Battle of the Falkland Islands

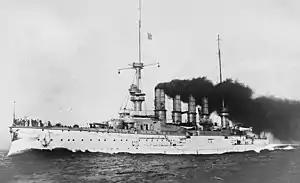
SMS "Scharnhorst", flagship of the German squadron

At the outbreak of hostilities, the German East Asia Squadron commanded by Spee was outclassed and outgunned by the Royal Navy and the Imperial Japanese Navy. Spee and the High Command did not believe Germany's Asian possessions could be defended and doubted the squadron could even survive in that theatre. Spee wanted to get his ships home and began by heading southeast across the Pacific, although he was pessimistic about their chances.